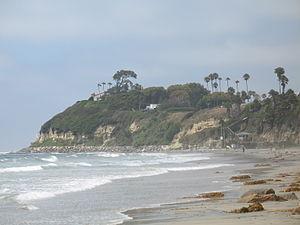
Autobiographie d'un Yogi est une autobiographie de Paramahansa Yogananda publiée pour la première fois en 1946. Yogananda est né Mukunda Lal Ghosh à Gorakhpur, Inde, dans une famille Bengali.